Vivian Blaine

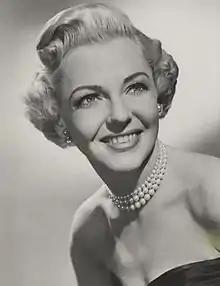
Blaine in 1955

Vivian Blaine (born Vivian Stapleton; November 21, 1921 – December 9, 1995) was an American actress and singer, best known for originating the role of Miss Adelaide in the musical theater production of "Guys and Dolls", as well as appearing in the subsequent film version, in which she co-starred with Marlon Brando, Jean Simmons and Frank Sinatra.